Ludovico Settala

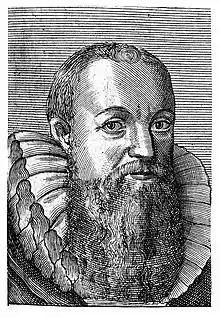
Portrait of Ludovico Settala (Septalius)

Ludovico Settala (also known by his Latin name of Ludovicus Septalius; 27 February 1552 – 12 September 1633) was an Italian physician who lived during the Renaissance.